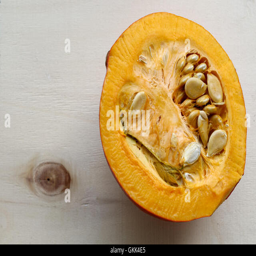
food cut in half with seeds , on a wood background